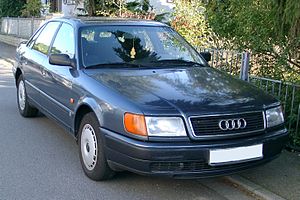
Audi 100 C4
Audi 100 Limousine (1990−1994)
Audi 100 C4 var en øvre mellemklassebil, som mellem slutningen af 1990 og midten af 1994 blev bygget af Audi som fjerde og sidste generation af Audi 100.